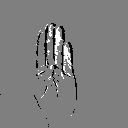
ASL letter: b